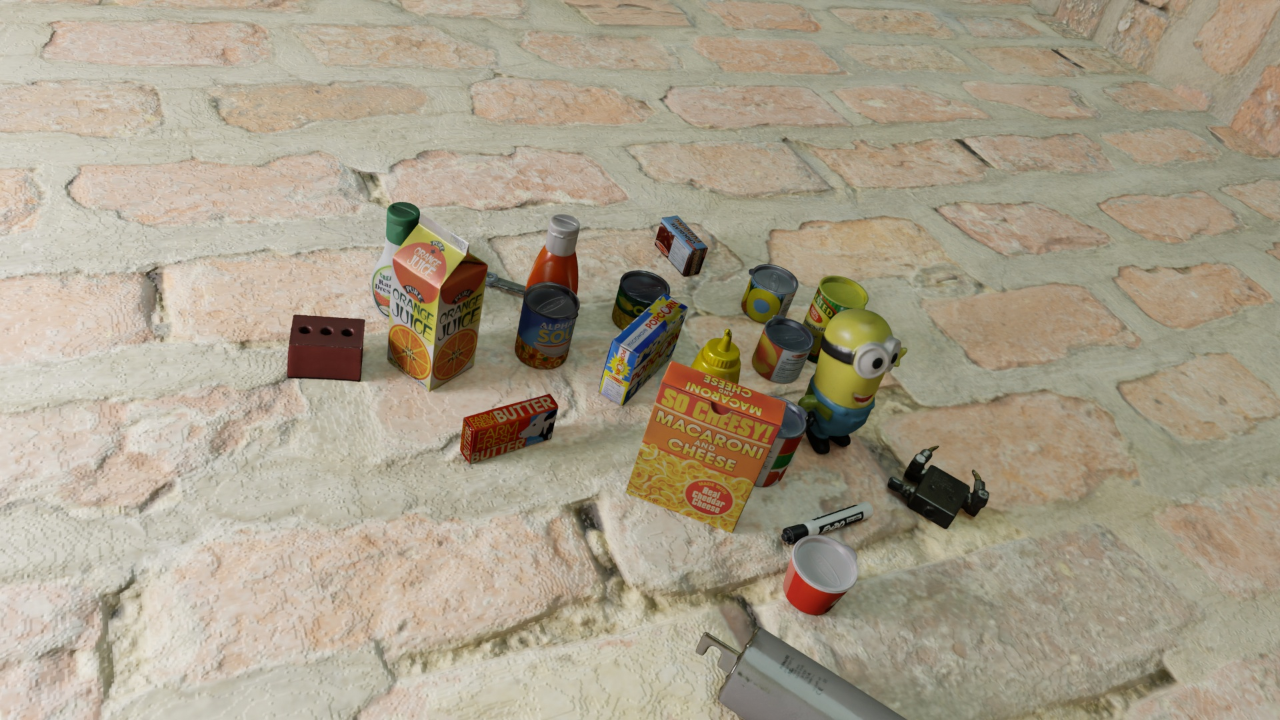
Question:
What are the five normalized (x, y) points between 0 and 1 in the image that outline the grasp plane for the can of alphabet soup? Your answer should be as Grasp center: [], Left finger base: [], Right finger base: [], Left finger tip: [], Right finger tip: [].
Answer: Grasp center: [0.419531, 0.427778], Left finger base: [0.409375, 0.472222], Right finger base: [0.428906, 0.384722], Left finger tip: [0.409375, 0.511111], Right finger tip: [0.428125, 0.425]